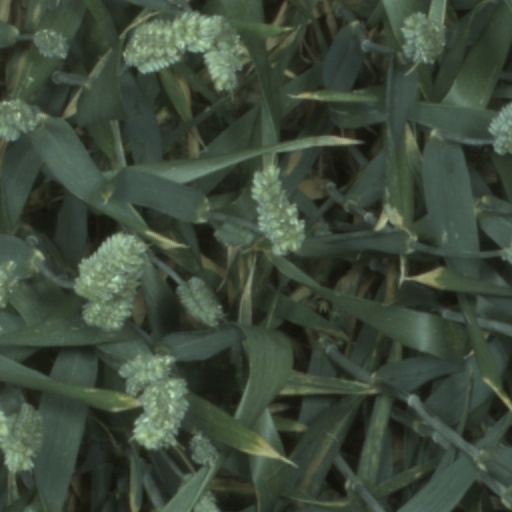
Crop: wheat